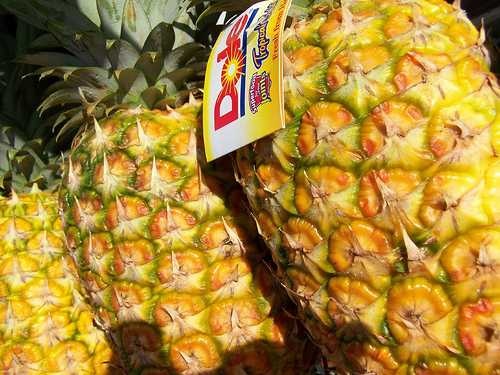
Label: Pineapple